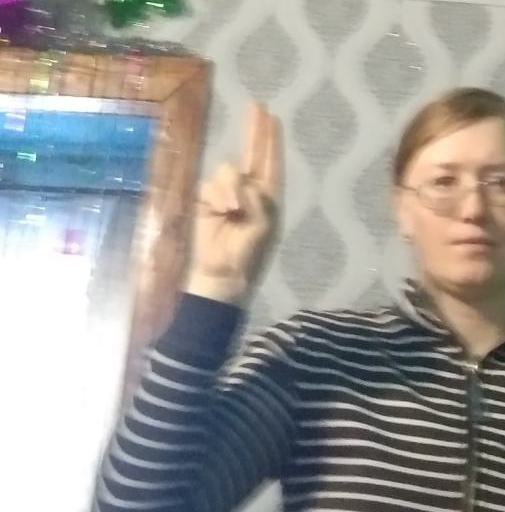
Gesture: two_up